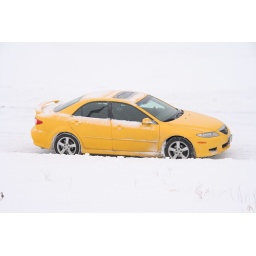
...vibrantly colored cars work best in snow shots. Lucky I've got a yellow one...